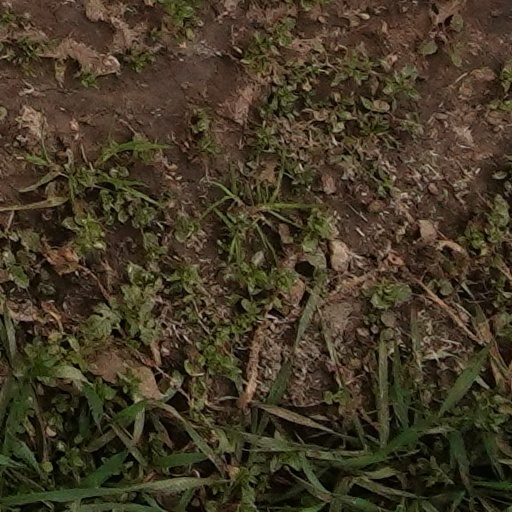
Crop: wheat